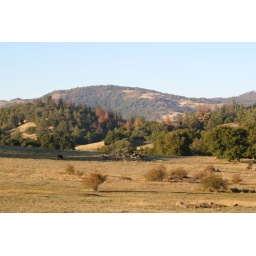
I liked the undisturbed look of this landscape and the red colored trees in the distance.